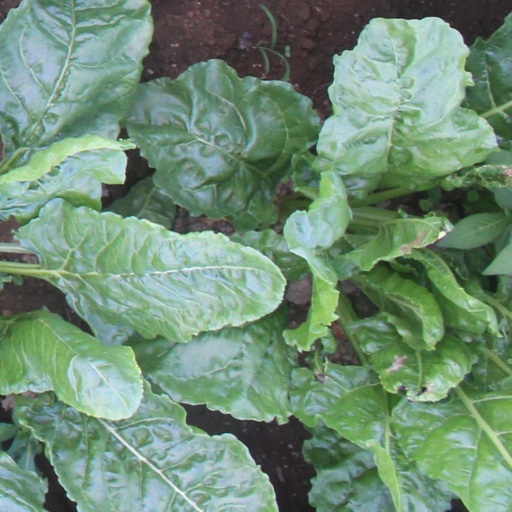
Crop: sugar beet